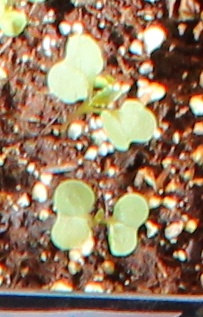
Label: Canola